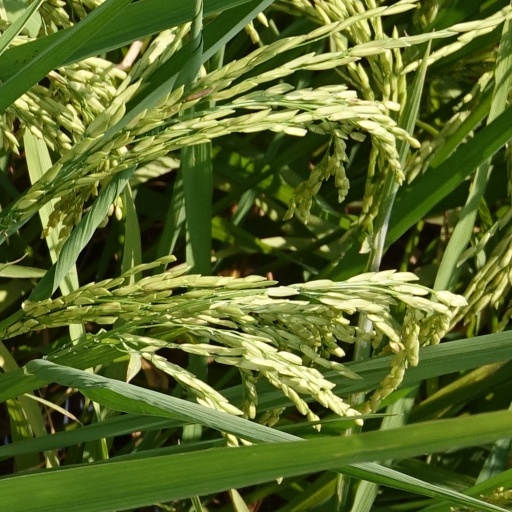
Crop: rice